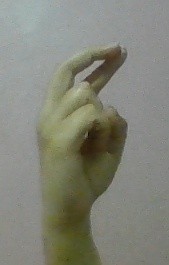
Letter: zay